Doctor Dolittle

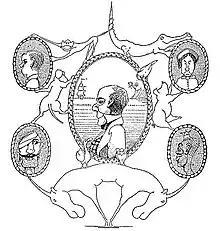
Portrait from the title page of "The Story of Doctor Dolittle"

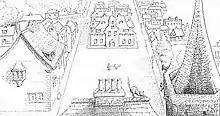
Puddleby-on-the-Marsh

Doctor John Dolittle is the central character of a series of children's books by Hugh Lofting starting with the 1920 "The Story of Doctor Dolittle". He is a physician who shuns human patients in favour of animals, with whom he can speak in their own languages. He later becomes a naturalist, using his abilities to speak with animals to better understand nature and the history of the world.